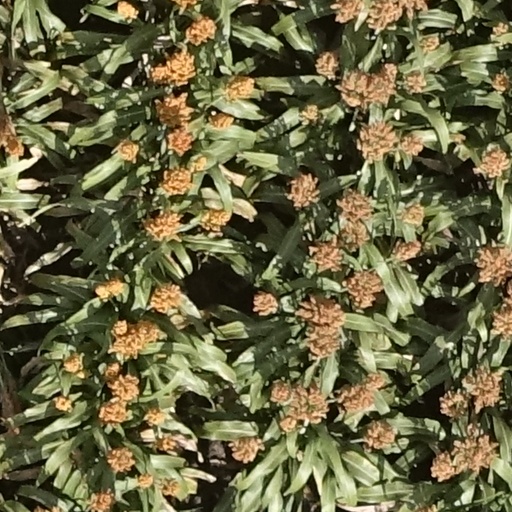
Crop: sorghum